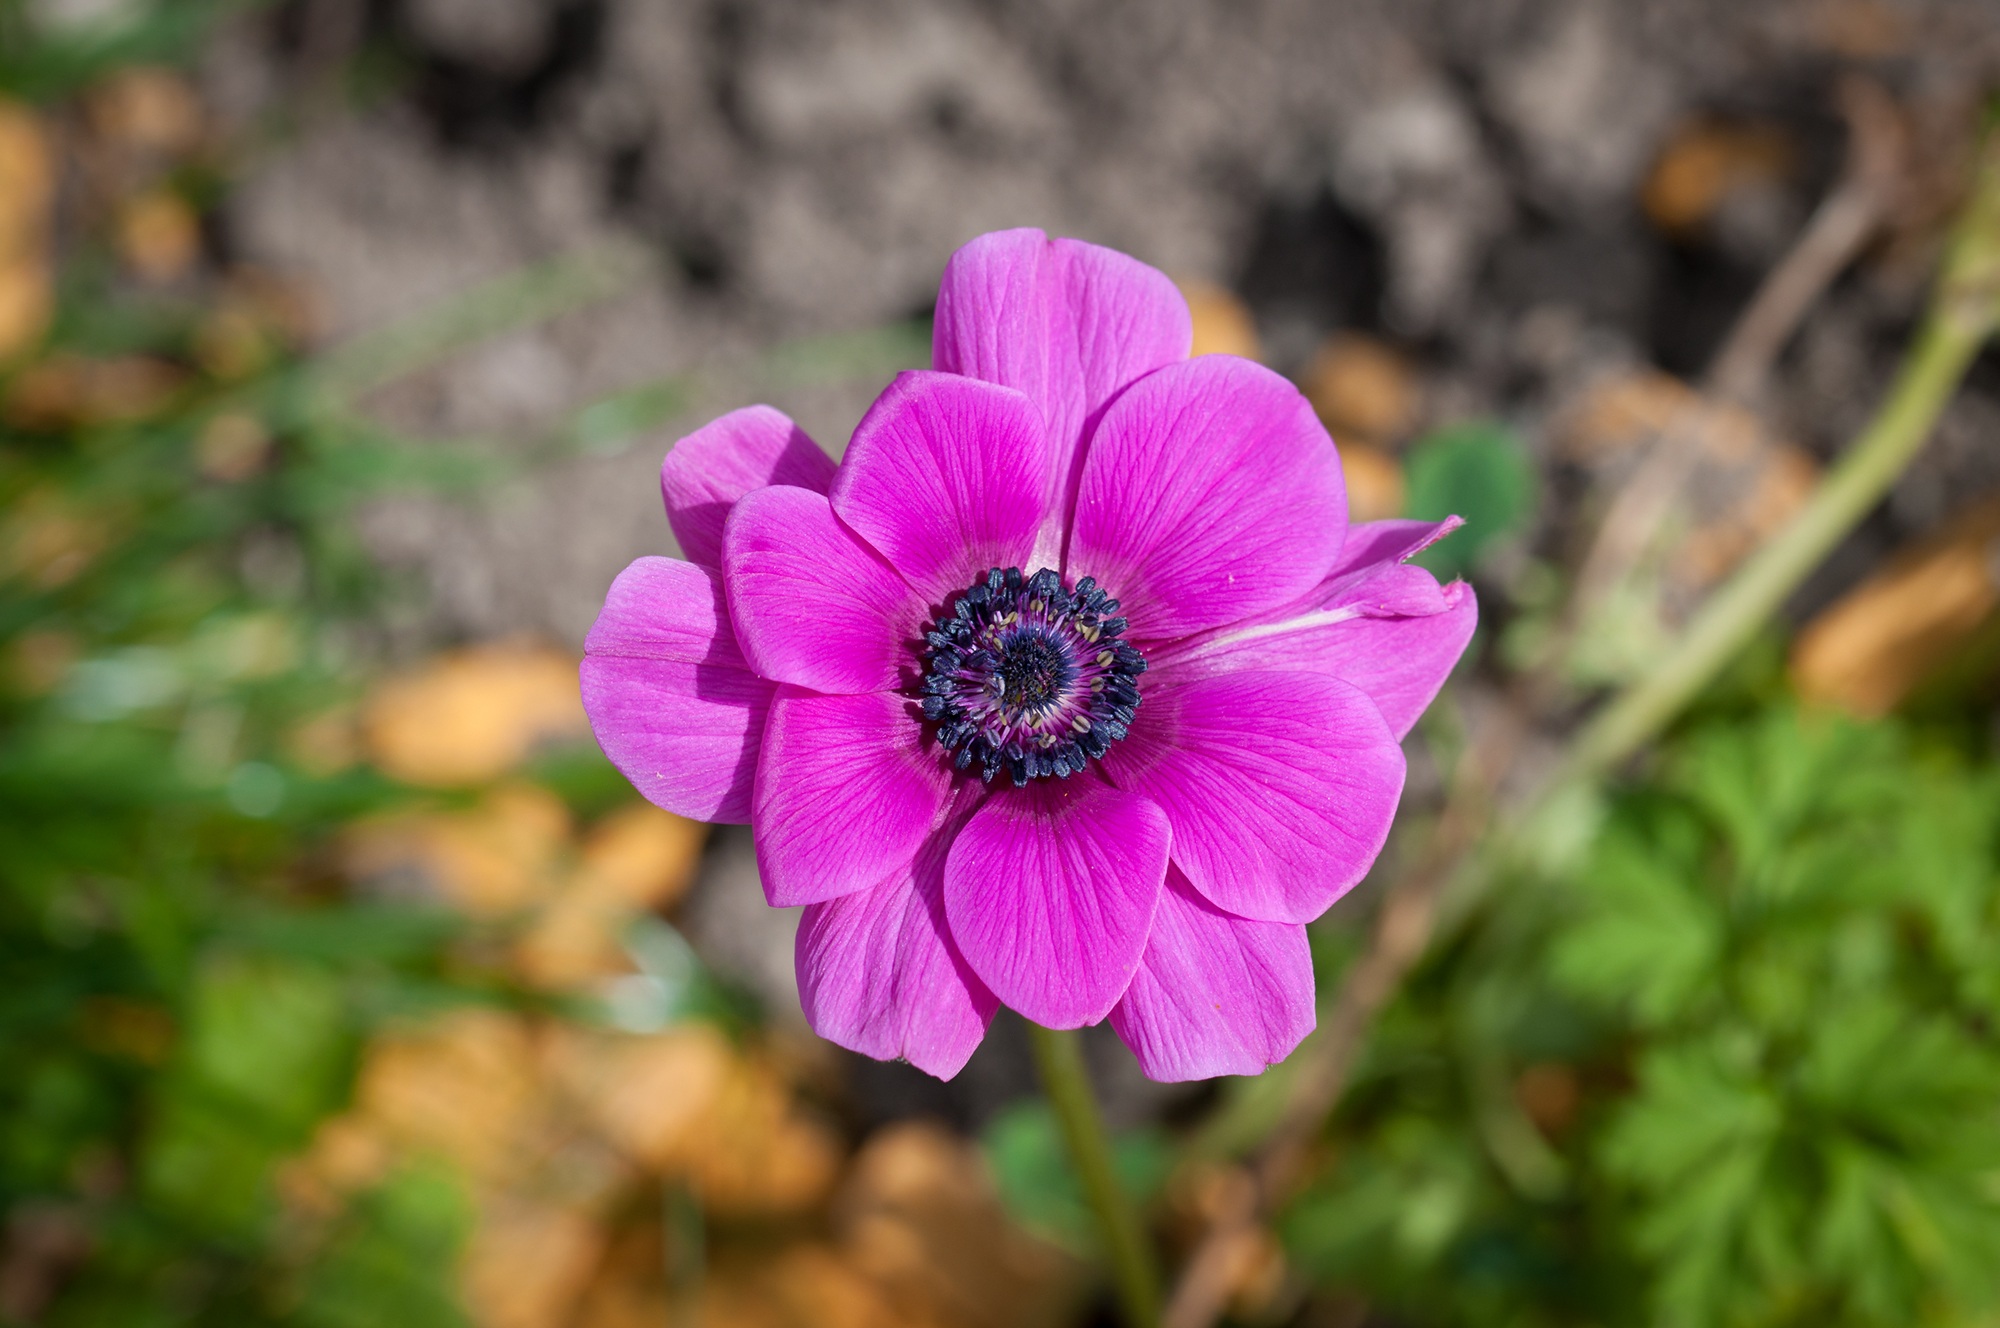
blossom, plant, flower, purple, petal, bloom, spring, macro, garden, pink, close, flora, wildflower, cool image, petals, violet, fuchsia, cool photo, anemone, flower garden, flowering plant, open flower, herbaceous plant, annual plant, garden cosmos